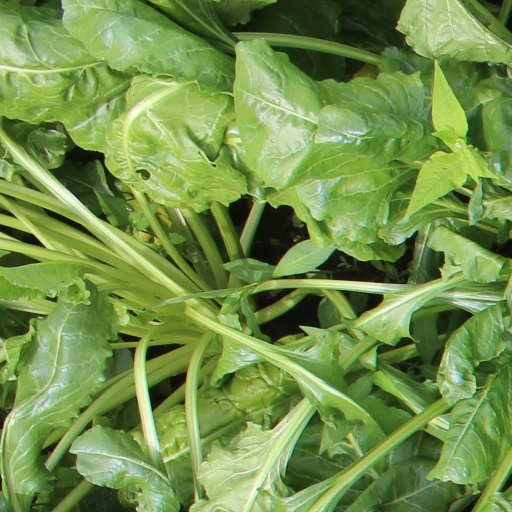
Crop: sugar beet